Huguenots

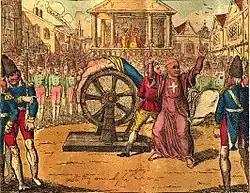
The death of Jean Calas, who was broken on the wheel at Toulouse, 9 March 1762

The revocation forbade Protestant services, required education of children as Catholics, and prohibited emigration. It proved disastrous to the Huguenots and costly for France. It precipitated civil bloodshed, ruined commerce, and resulted in the illegal flight from the country of hundreds of thousands of Protestants, many of whom were intellectuals, doctors and business leaders whose skills were transferred to Britain as well as Holland, Switzerland, Prussia, South Africa and other places they fled to. 4,000 emigrated to the Thirteen Colonies, where they settled, especially in New York, the Delaware River Valley in Eastern Pennsylvania, New Jersey, and Virginia. The English authorities welcomed the French refugees, providing money from both government and private agencies to aid their relocation. Those Huguenots who stayed in France were subsequently forcibly converted to Roman Catholicism and were called "new converts".